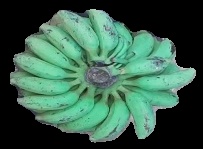
Variety: elakki-bale
Grade: grade3